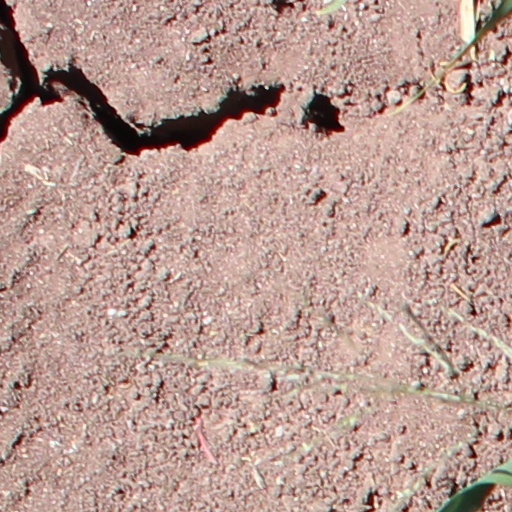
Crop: wheat